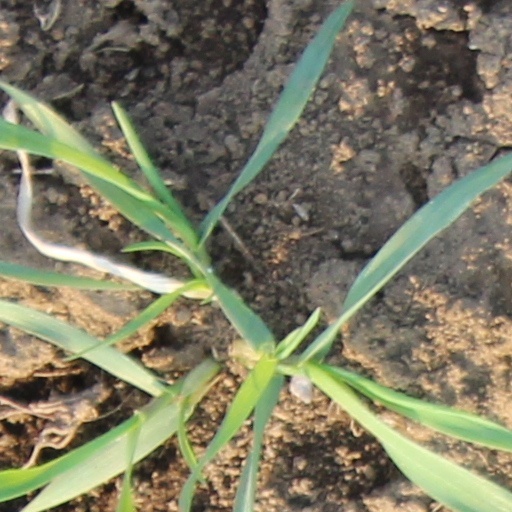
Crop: wheat